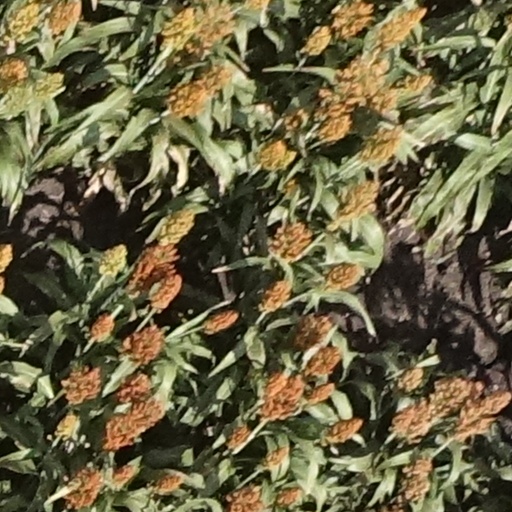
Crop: sorghum